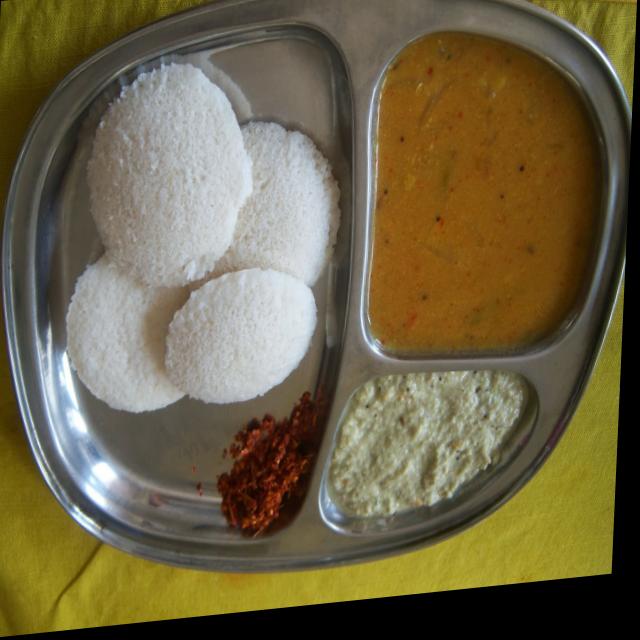
Dish: idli